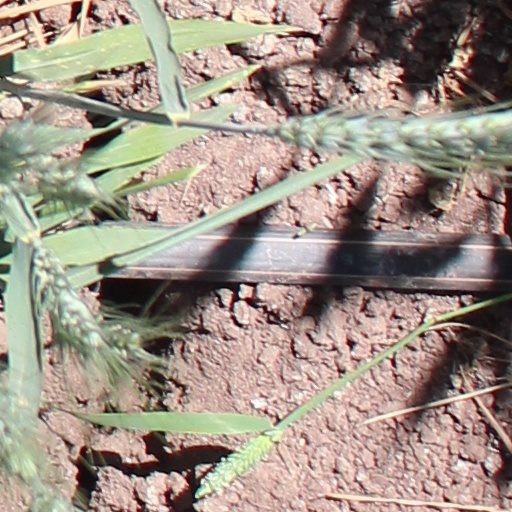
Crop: wheat